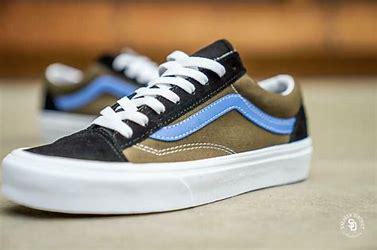
Brand: Vans
Model: Style 36